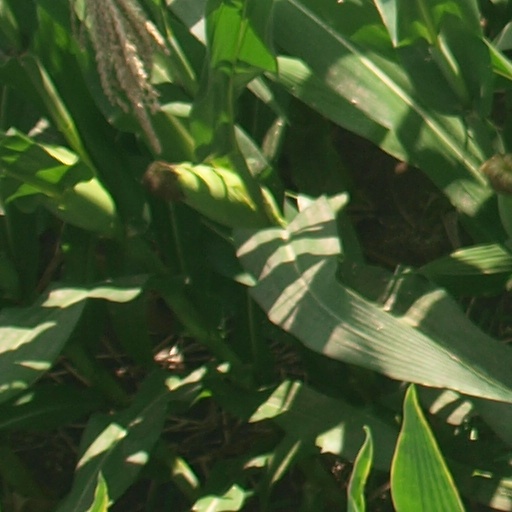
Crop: maize; corn